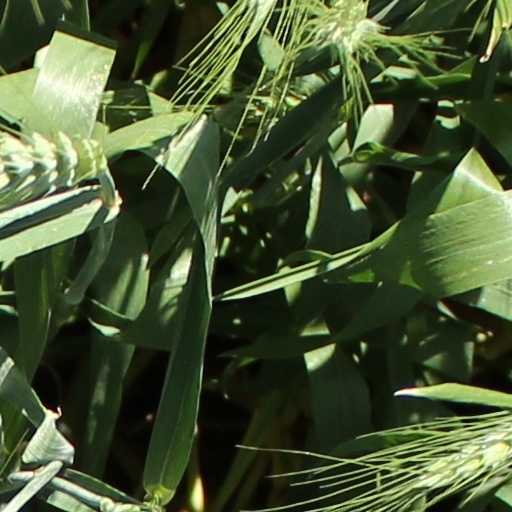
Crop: wheat